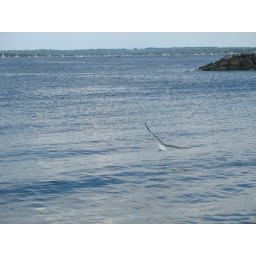
It was a little hard trying to capture this seagul flying over the water